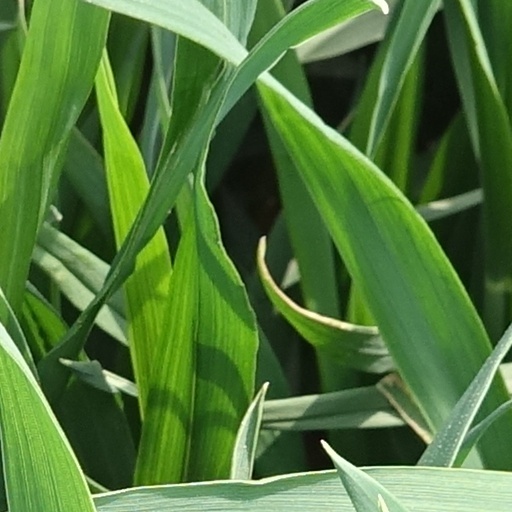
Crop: wheat